The Golden Threshold

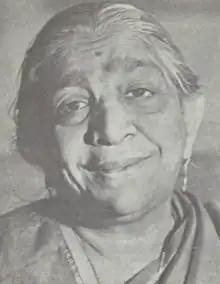
Author, Sarojini Naidu

The Golden Threshold is an anthology of poems written by Sarojini Naidu. The text was published in 1905 when Naidu was only 26 years old. The selection of poems within "The Golden Threshold" were inspired by her own life and are written in English diction. The poems present a variety of themes, some being romance, nature and spirituality. Naidu utilizes them to express orientalism, cosmopolitan nationalism, and Indian feminization. She meticulously chose her words to shed light on significant issues that resided within her culture, paving the way for her Political career.